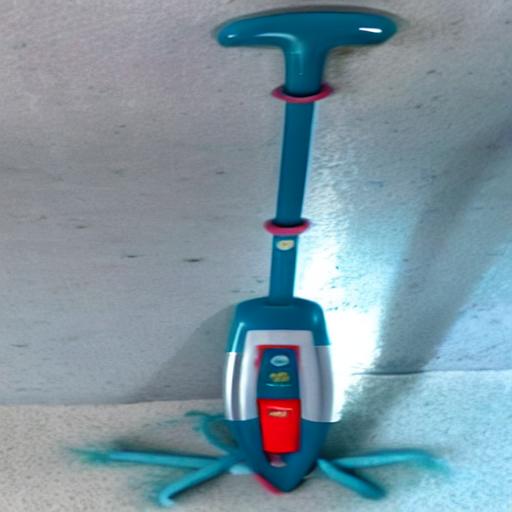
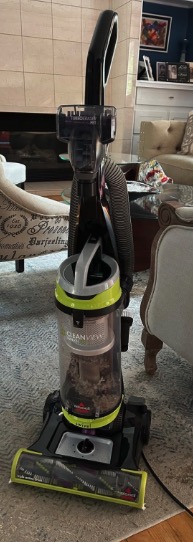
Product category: items_vacuum
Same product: no